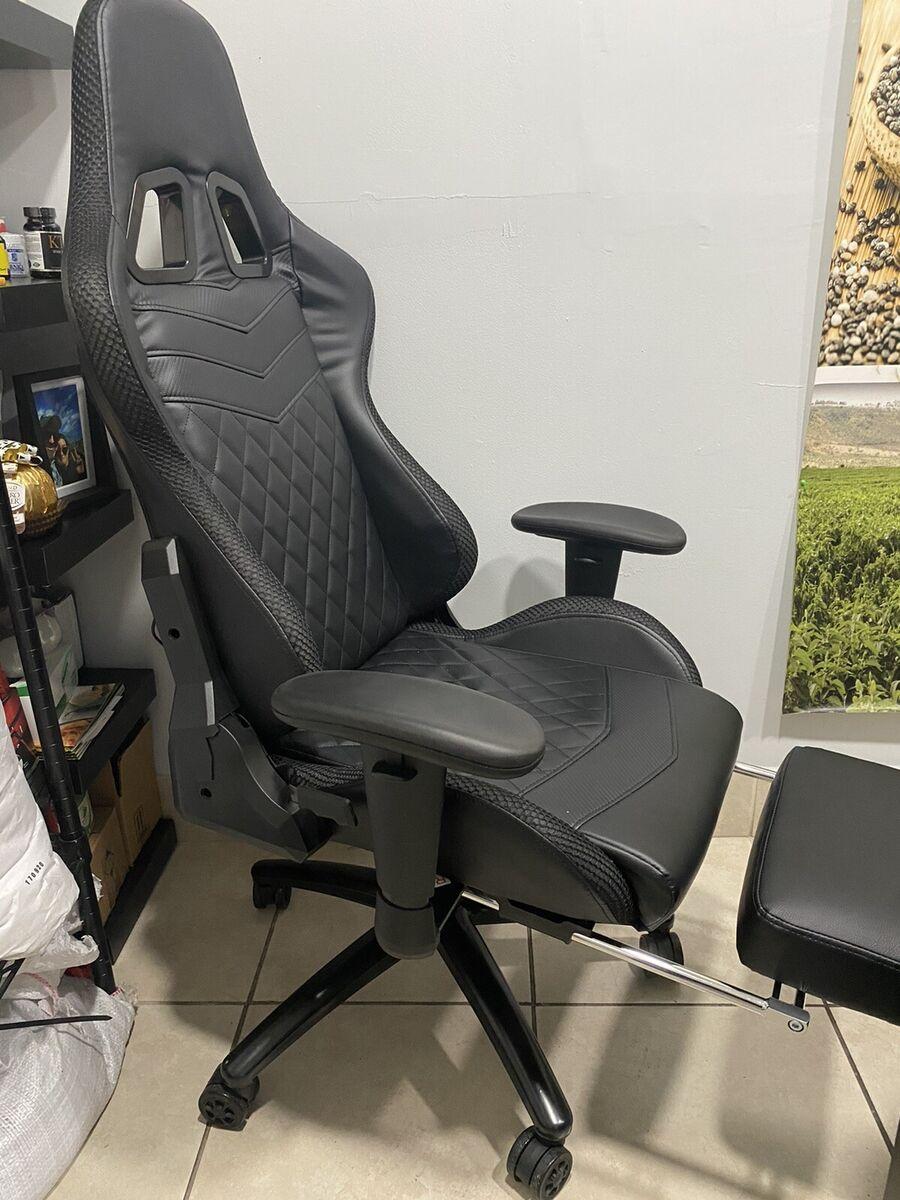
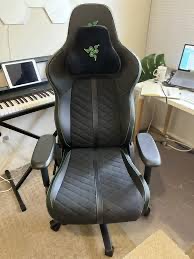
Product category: items_chair
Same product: no